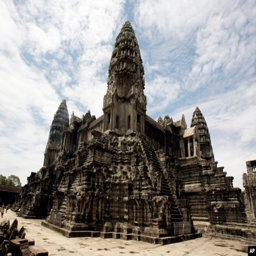
file 's famed ancient complex stands .